Paris Gibson Square Museum of Art

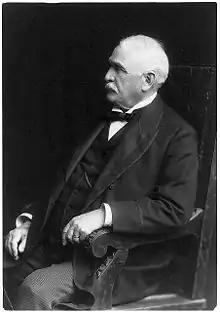
Paris Gibson, the museum's namesake.

The Paris Gibson Square Museum of Art (PGSMA) was incorporated as a nonprofit institution in 1976. It was named for Paris Gibson, the city's founder. The museum faced two immediate problems. First, the historic building was climate controlled for the storage or display of perishable art, and lacked storage space. Second, the museum had no collection to display. Renovations began immediately, with community volunteers providing most of the work. Some aspects of the building—such as the highly detailed brass doorknobs and door hinges, the carved door frames, and ornate iron grating over the air vents—were retained. However, the high oak wainscoting and historic slate blackboards were covered over with drywall, which both protected them from damage as well as provided much-needed display space. As the Great Falls High School structure was renovated, the museum quickly began acquiring art for display, primarily through donations. In late 1976, it acquired 243 sculptures by Lee Steen, a nationally known folk artist from Roundup, Montana. The museum, unable to display Steen's work, stored it in its attic.